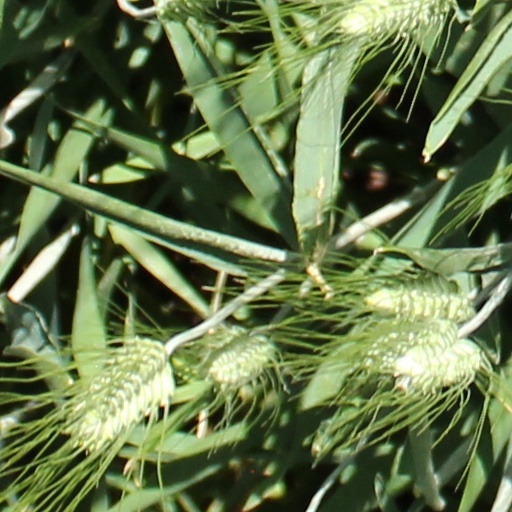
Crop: wheat